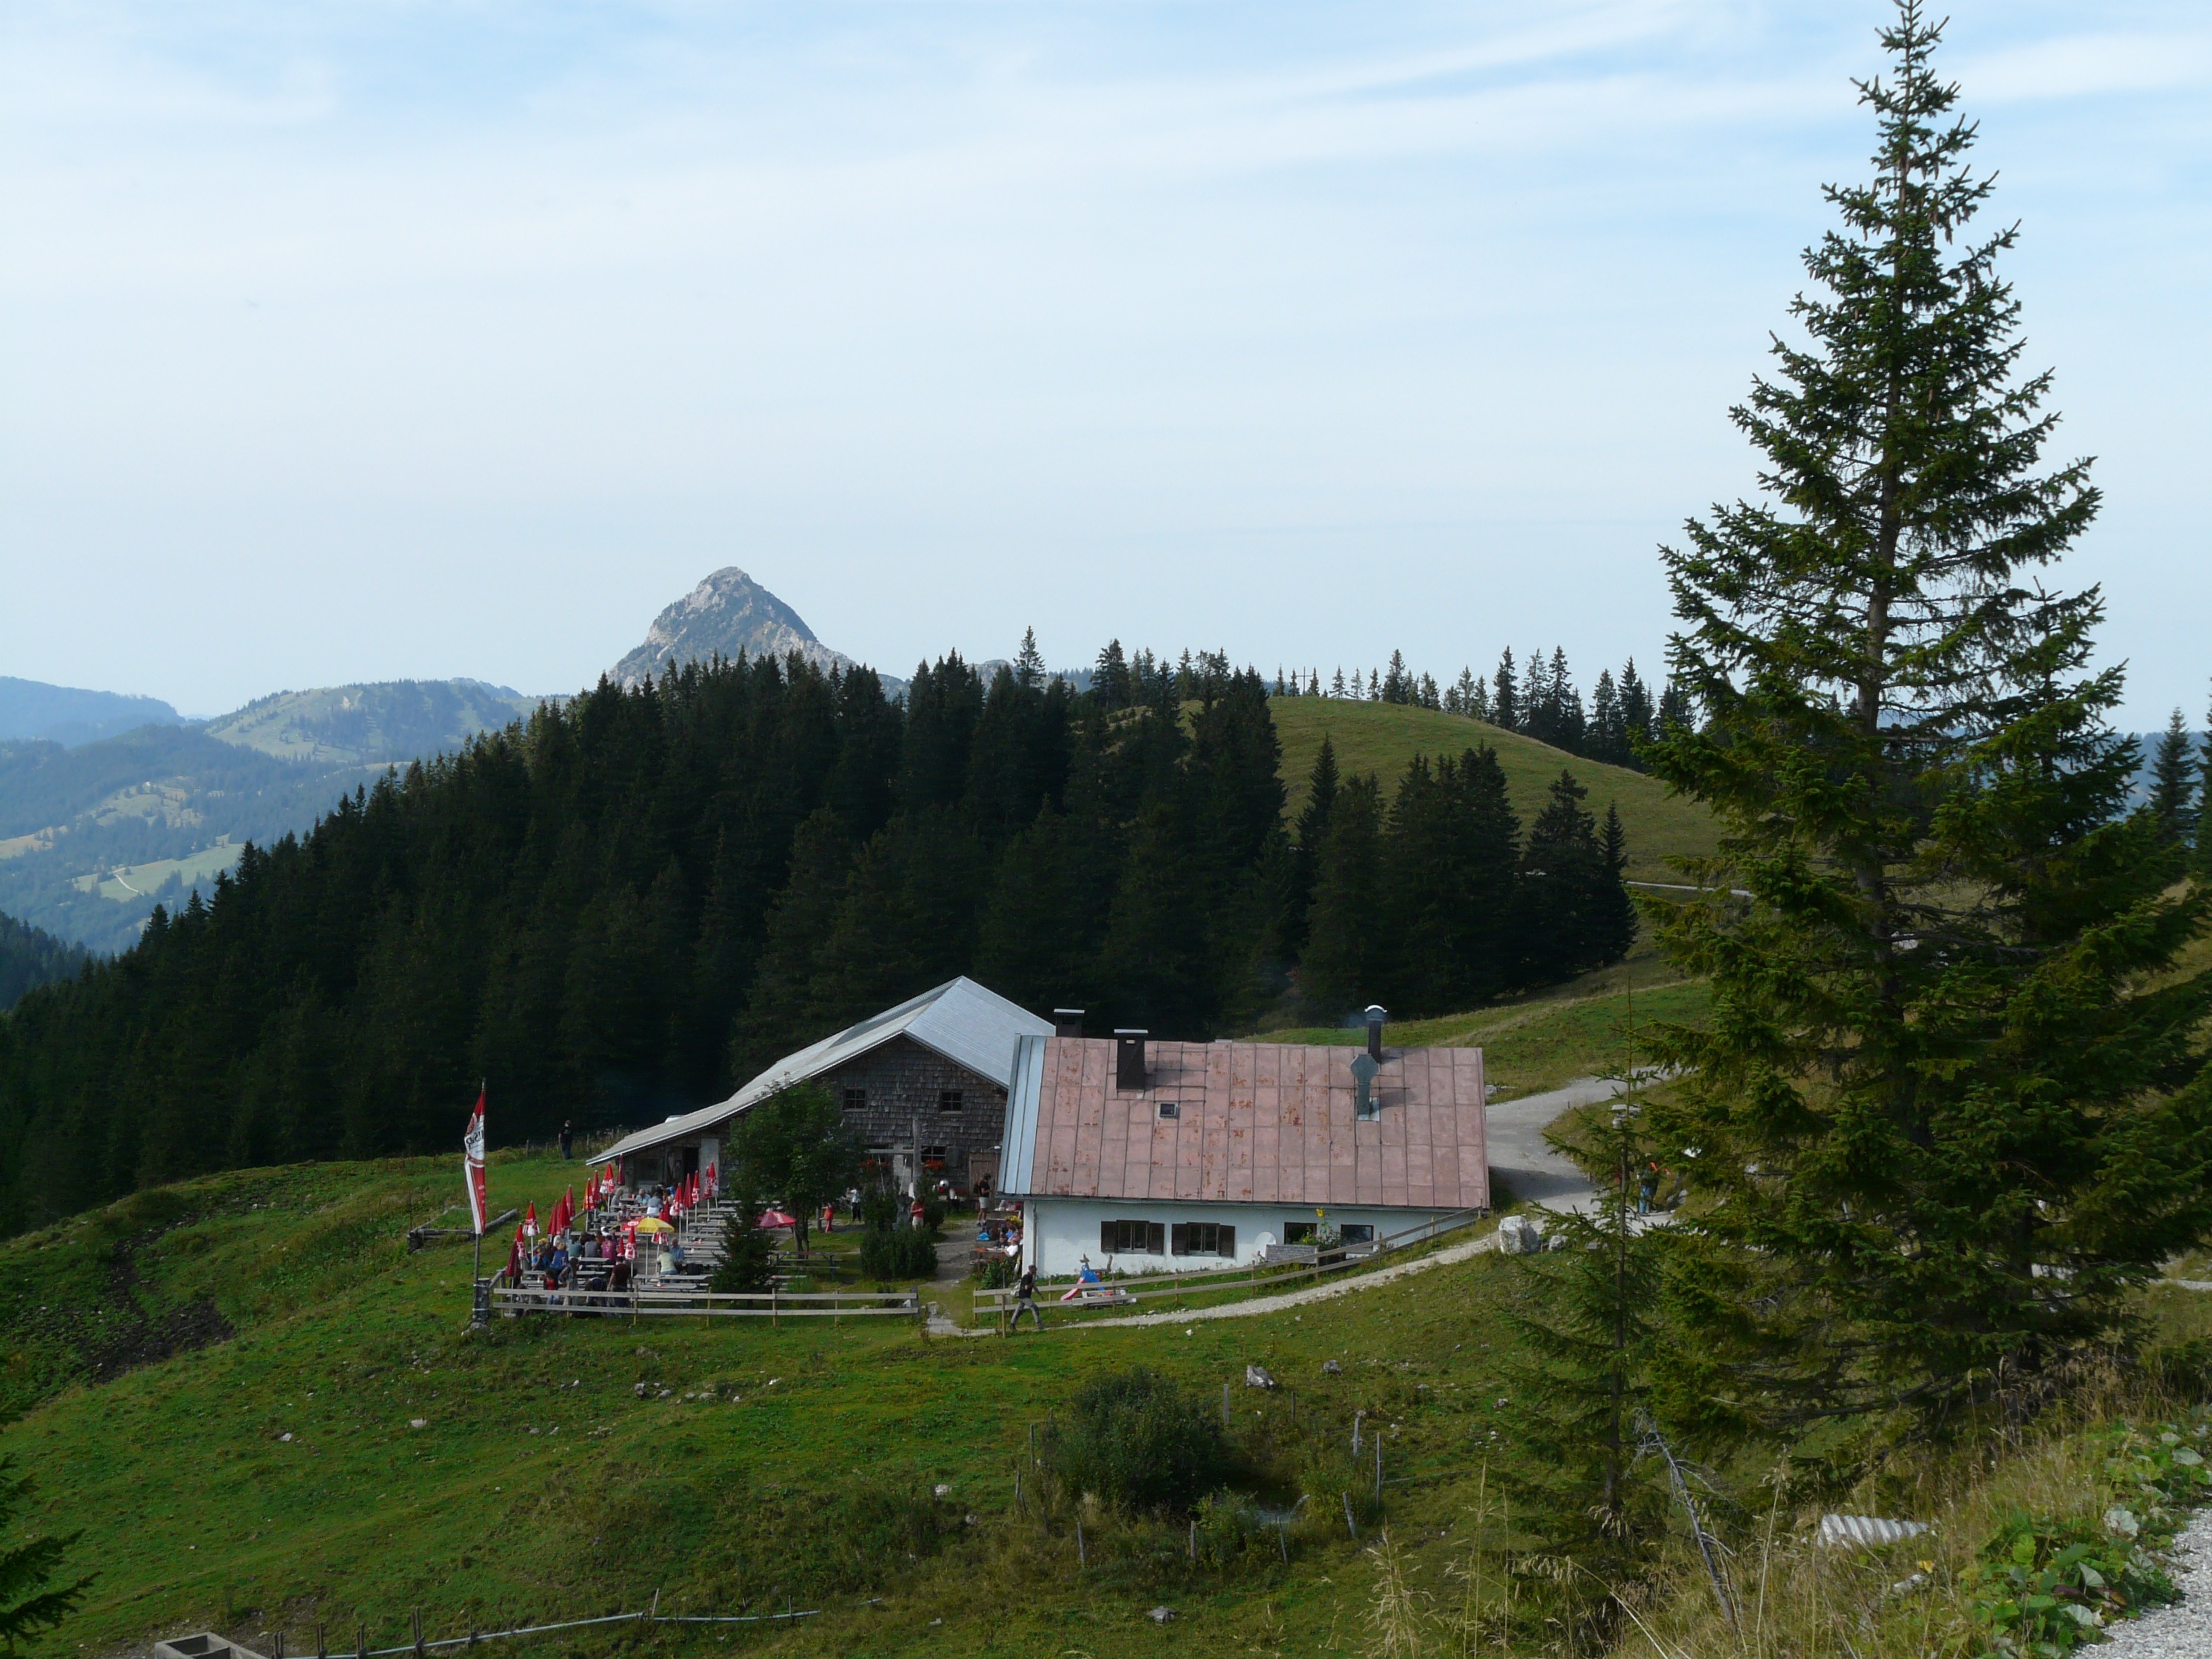
tree, nature, wilderness, mountain, meadow, hill, lake, home, valley, mountain range, hut, alpine, drink, rest, highland, eat, ridge, mountains, alps, plateau, refuge, break, economy, recovery, recover, mountain hut, mountain pass, alpe, hosting, rest house, berghaus, mountainous landforms, allgau